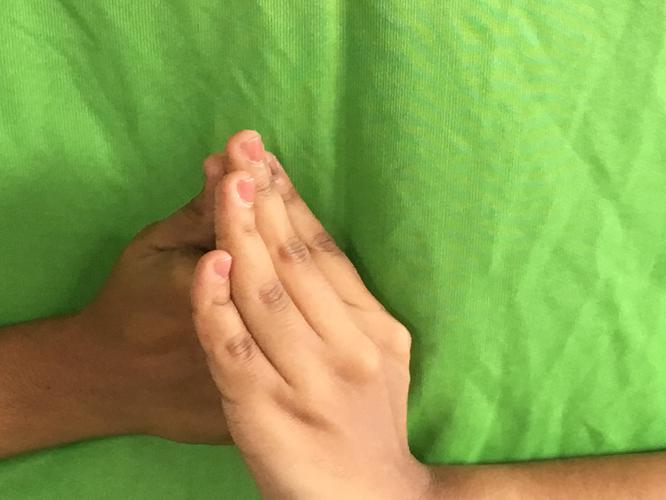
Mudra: Shanka
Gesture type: double_hand